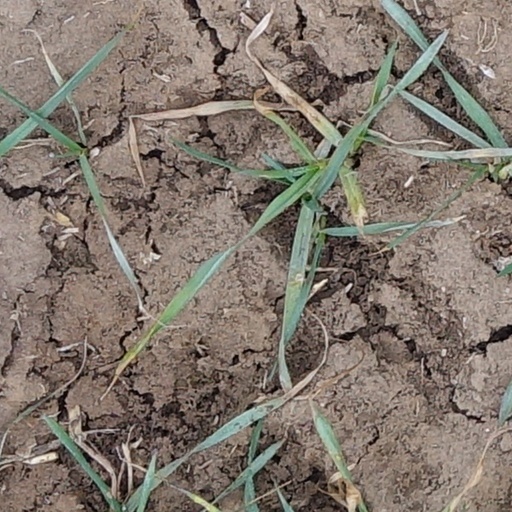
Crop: wheat